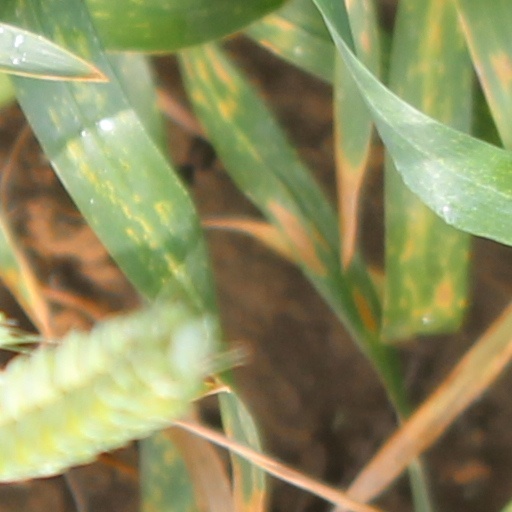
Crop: wheat